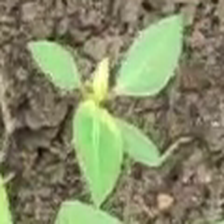
Weed species: Moti_dudhi(Euphorbia_geneculata_L)